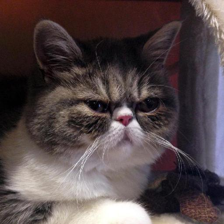
Label: animals